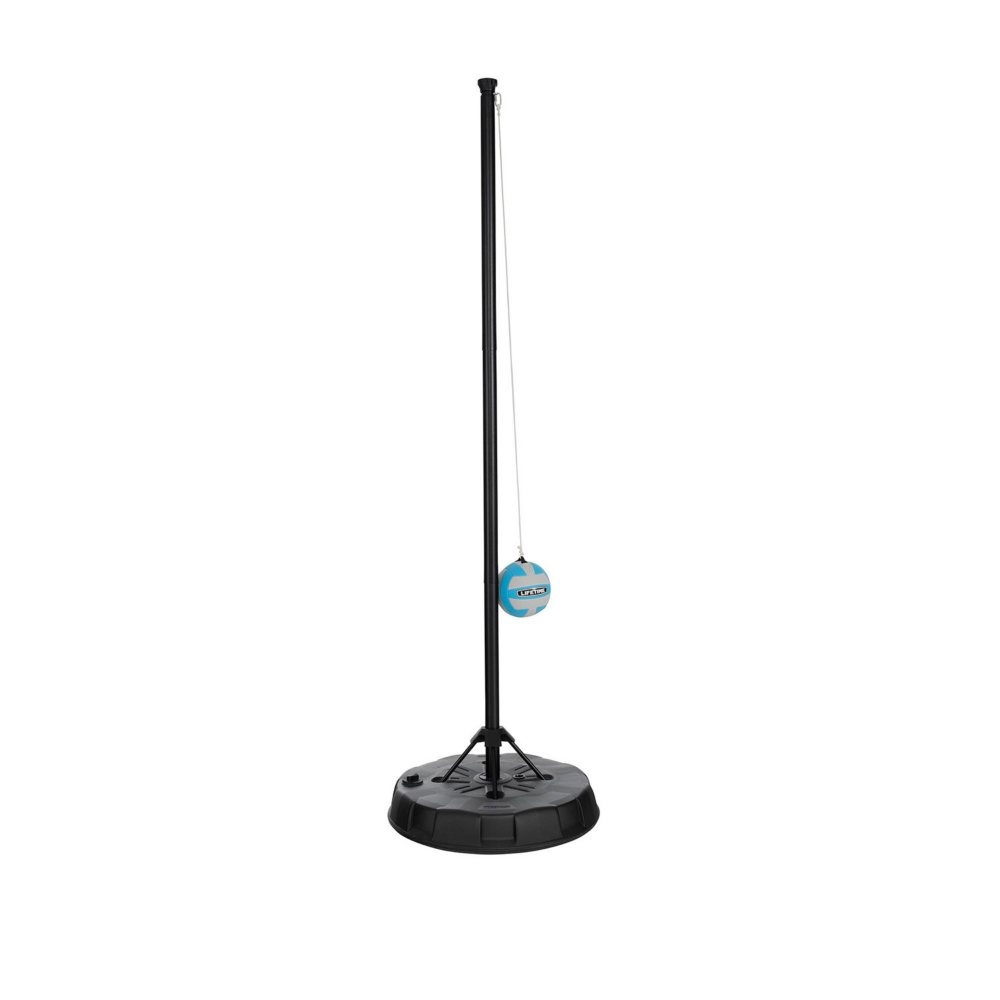
Lifetime 30" Heavy-Duty Portable Tetherball System
Lifetime 30" Heavy-Duty Portable Tetherball System GRP:SMS
Brand: Lifetime
Category: Sporting Goods > Outdoor Recreation > Outdoor Games > Tetherball